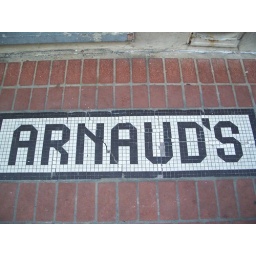
Sidewalk tile sign for Arnaud's an eating instution in the French Quarter. Very pricey, great food and a tradition.